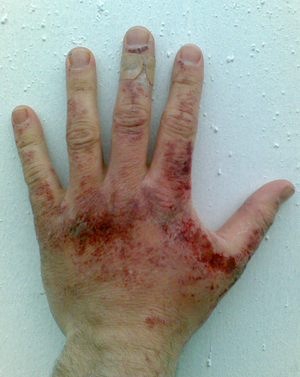
L'hydroxyde de sodium pur est appelé soude caustique. Dans les conditions normales, il se trouve sous forme solide cristalline. C'est un corps chimique minéral composé de formule chimique NaOH, qui est à température ambiante un solide ionique. Il est fusible vers 318 °C, il se présente généralement sous forme de pastilles, de paillettes ou de billes blanches ou d'aspect translucide, corrosives. Il est très hygroscopique, il est d'ailleurs aussi souvent commercialisé sous la forme dissoute dans l'eau. Il y est en effet très soluble. Il est également très soluble dans l'éthanol. Sa dose journalière admissible est non spécifiée depuis 1966. Le code du travail français ne permet pas à des mineurs de fabriquer ou de manipuler ce produit chimique.
La brûlure chimique est une destruction partielle ou totale pouvant concerner la peau, des muqueuses, les parties molles des tissus, par un produit chimique caustique ou cytotoxique. Elle se produit par contact direct avec la peau ou les muqueuses, par inhalation ou ingestion.